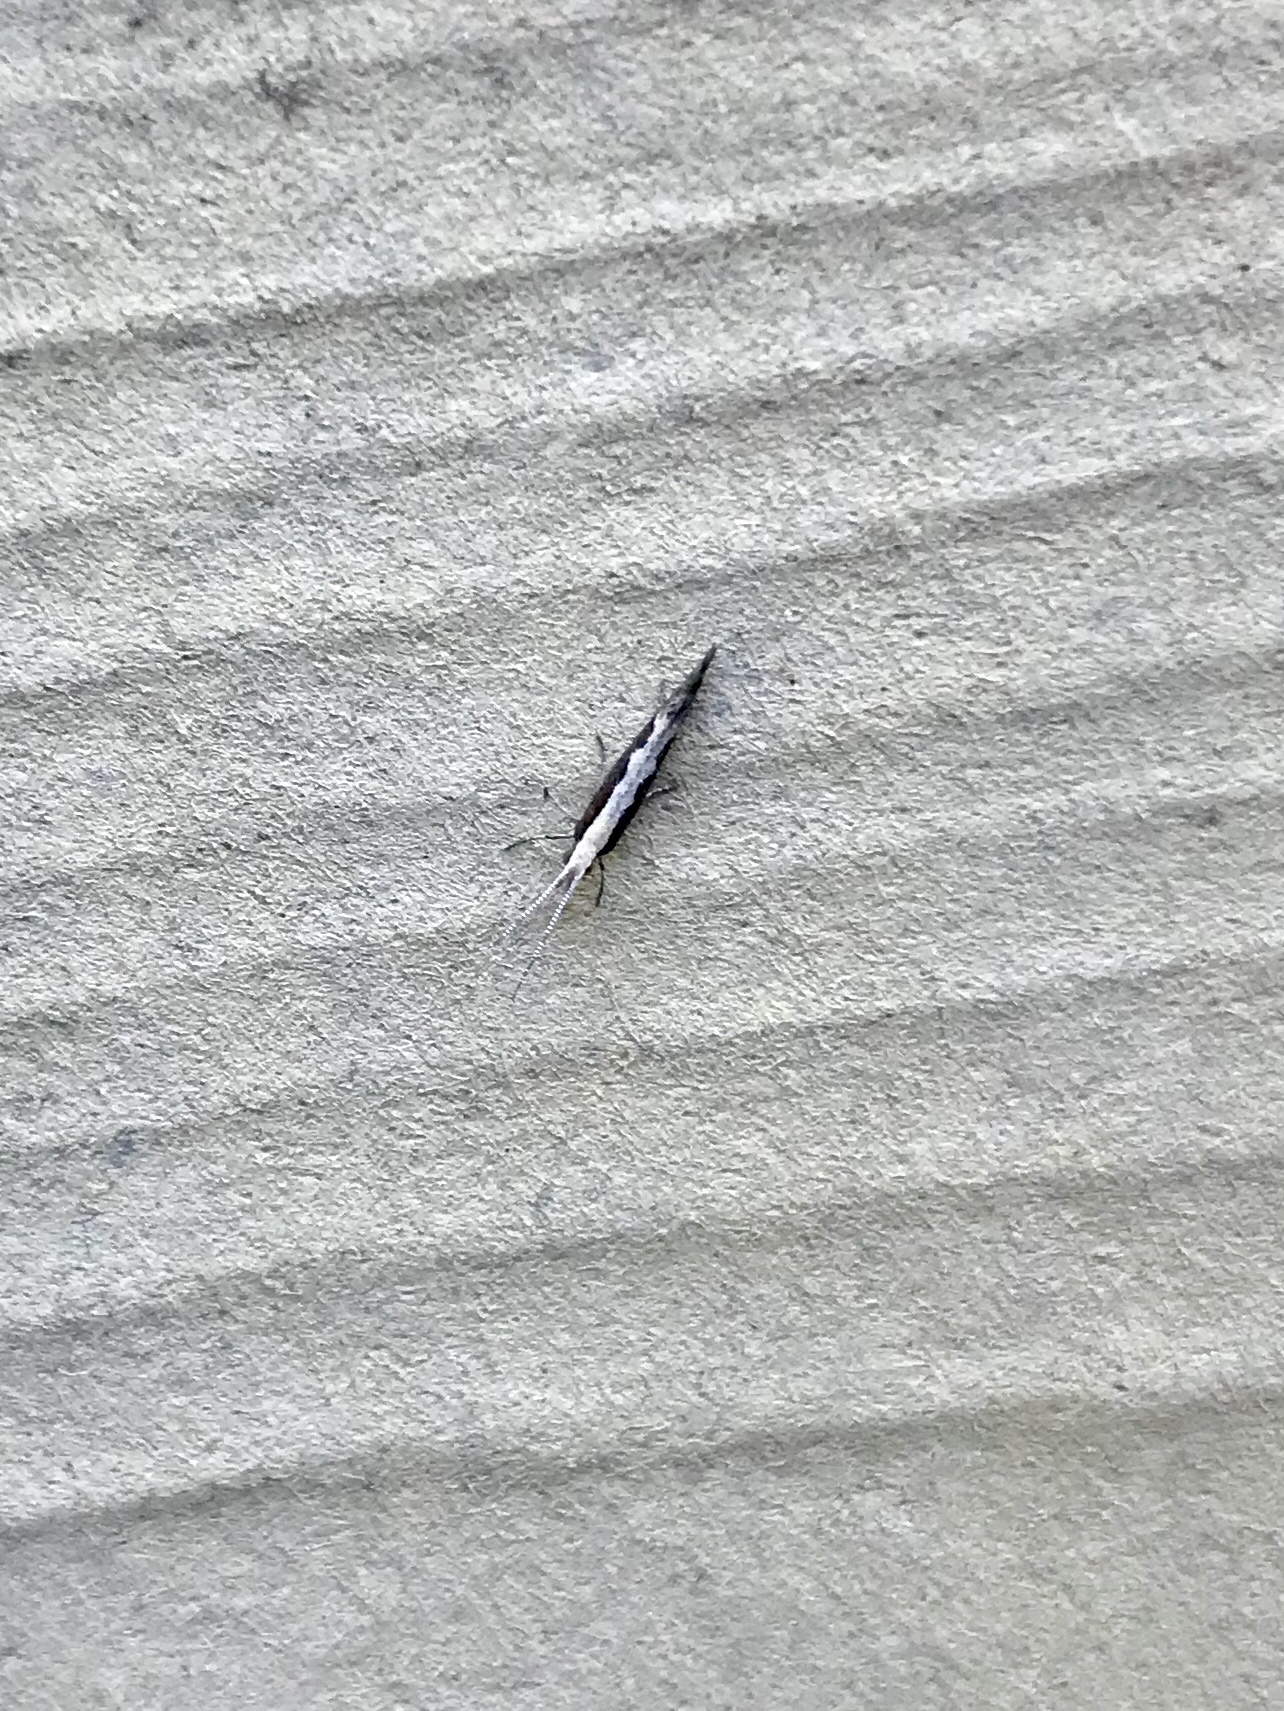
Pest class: diamondback_moth